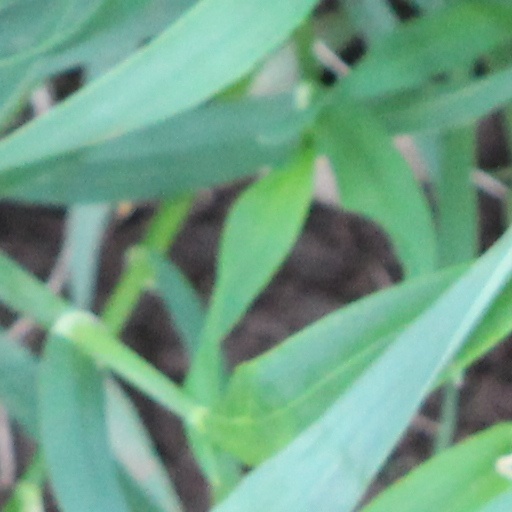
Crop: wheat